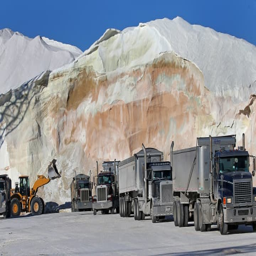
rows of trucks picking up salt are pictured .